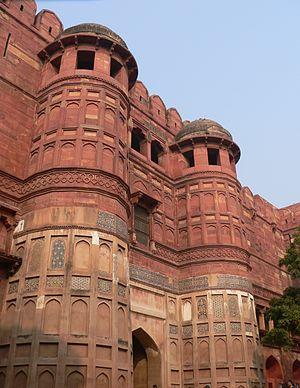
Agra est une ville située dans l'État de l'Uttar Pradesh en Inde, chef-lieu de l'une des 18 divisions territoriales de cet État et du District d'Agra. Parmi ses nombreux monuments, elle compte notamment le Taj Mahal, le Fort rouge et, à proximité, Fatehpur-Sikri, tous trois inscrits sur la liste du patrimoine mondial de l'UNESCO.
Le fort d'Agra est un fort situé à Agra en Uttar Pradesh. Recouvrant une surface de 38 hectares, c'est le plus grand fort de l'Inde. Il a été classé au patrimoine mondial de l'UNESCO en 1983. Les murs d'enceinte, en grès rouge, sont hauts de 21 mètres et longs de 2,5 km.